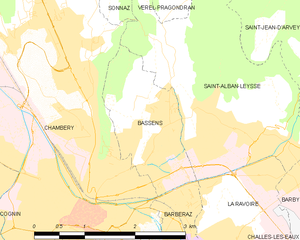
Carte des communes françaises